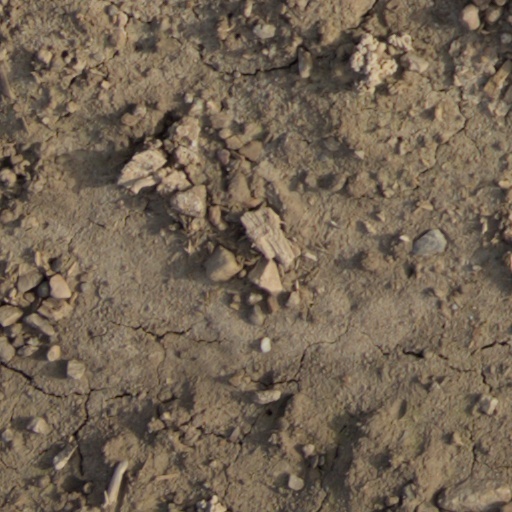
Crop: wheat